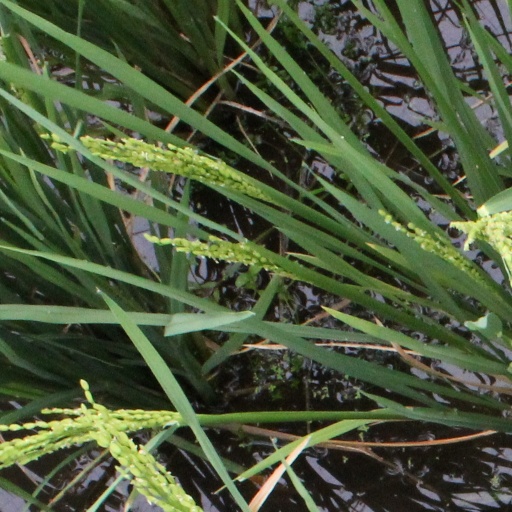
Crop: rice